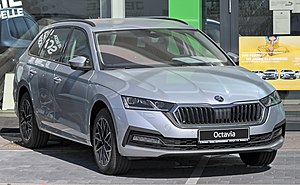
Škoda Octavia / Generationerne
Škoda Octavia er modelbetegnelsen for to forskellige bilserier fra bilfabrikanten Škoda Auto fra forskellige faser i firmaets historie. I Kina sælges den siden 2004 byggede generation under navnet Ming Rui, og i Indien Laura.